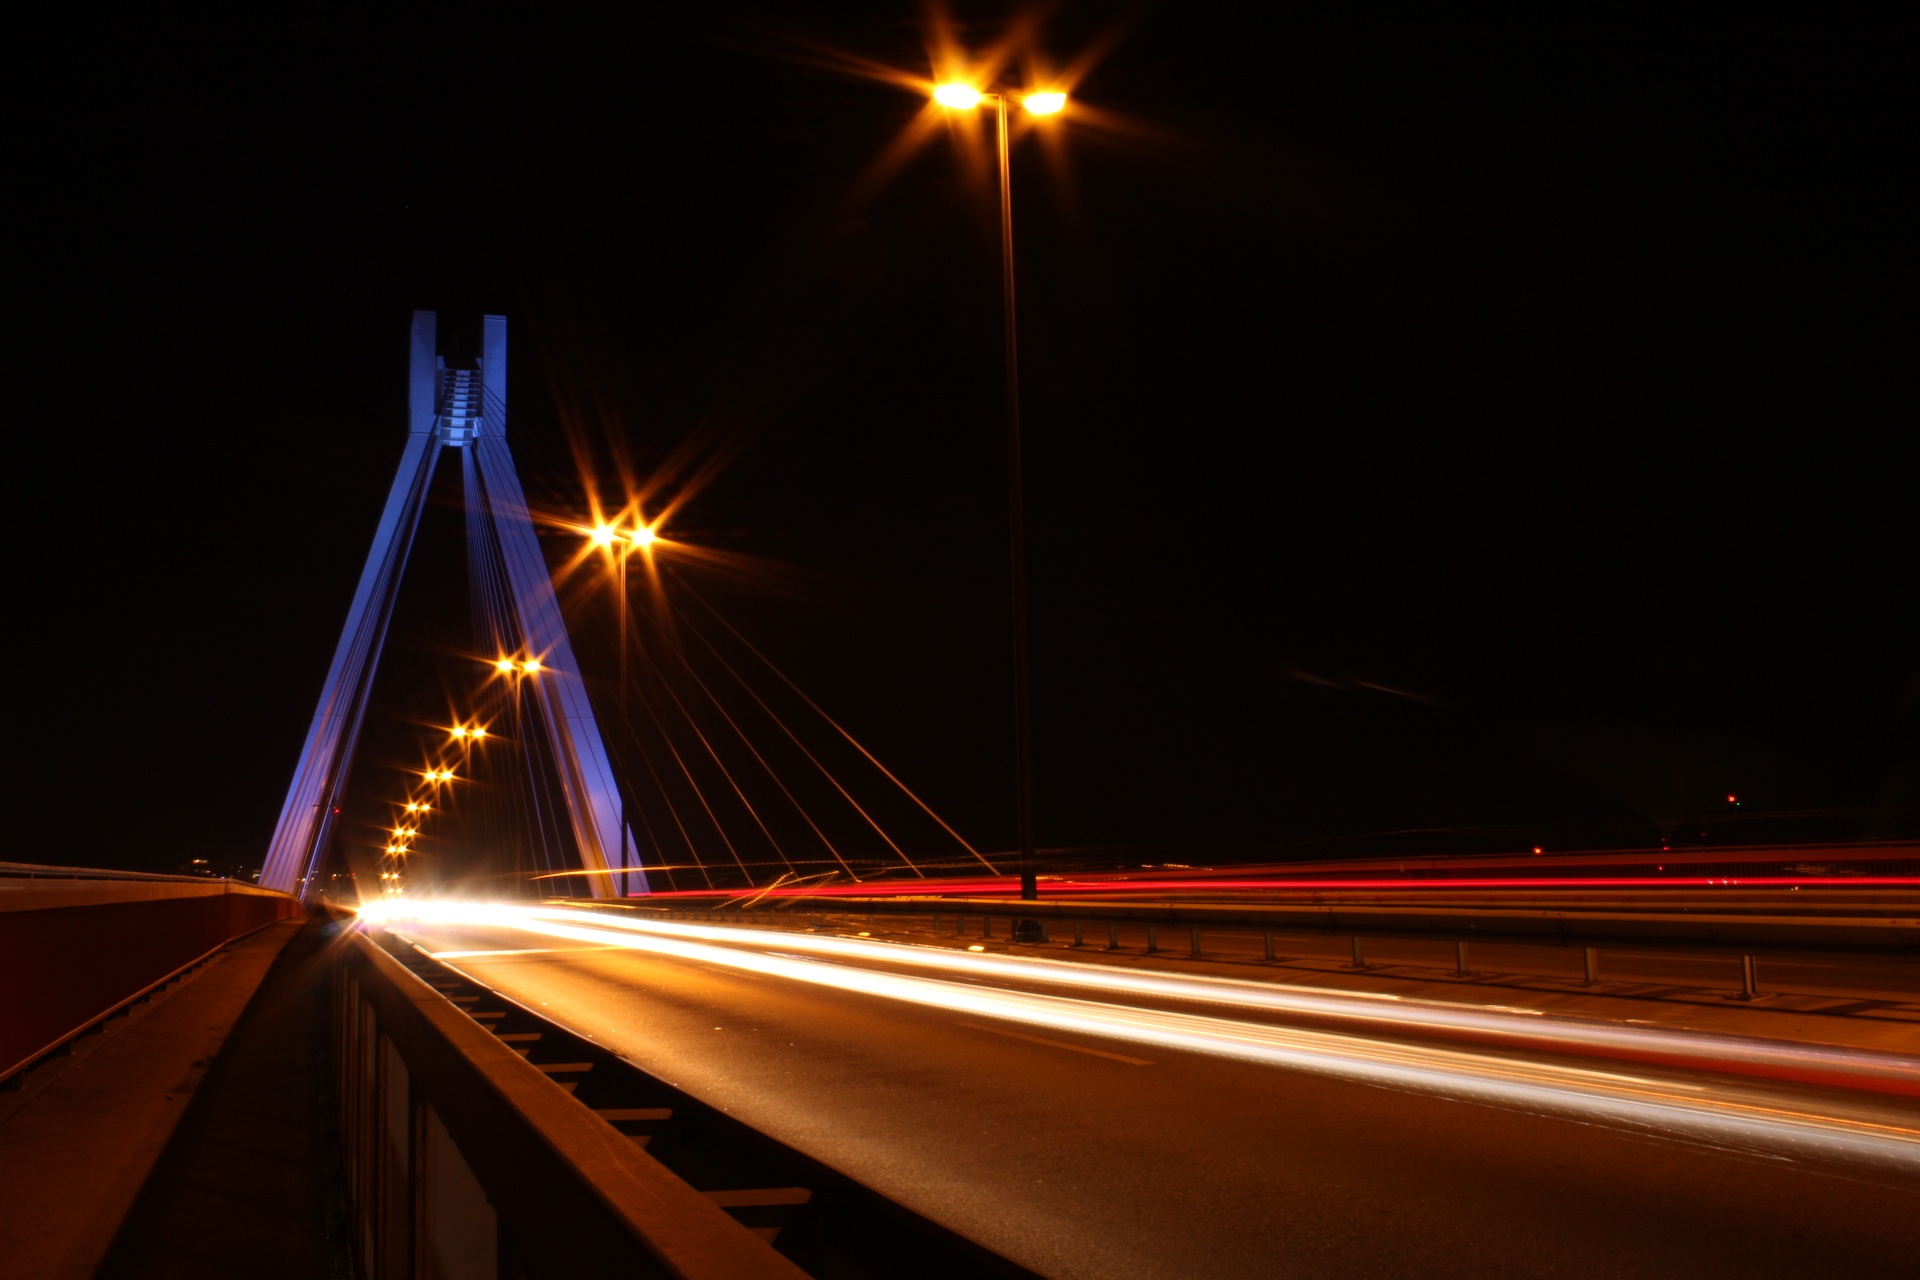
light, bridge, street, night, sunlight, urban, evening, line, darkness, lighting, at night, in the evening, lights, germany, shape, evening light, light on, long shutter speed, night picture